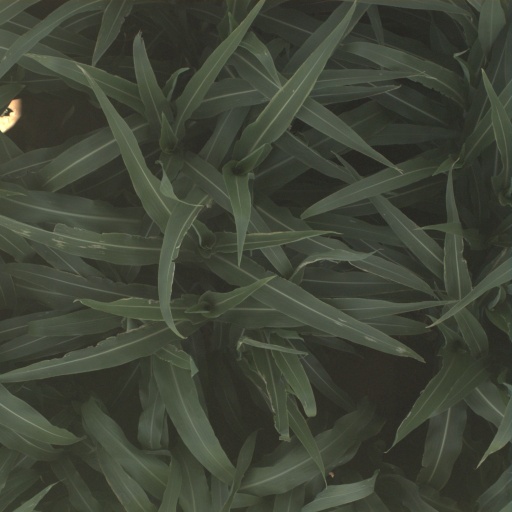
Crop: sorghum